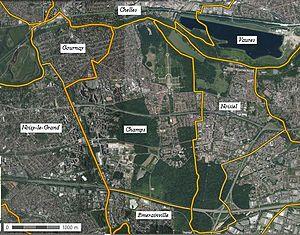
Champs-sur-Marne – Vue satellite
Champs-sur-Marne est une commune française de la province historique de la Brie, située dans le département de Seine-et-Marne en région Île-de-France. Elle se trouve à l'ouest du département de Seine-et-Marne et est contiguë à celui de Seine-Saint-Denis, à une vingtaine de kilomètres à l'est de Paris. Elle fait partie de l'agglomération parisienne.